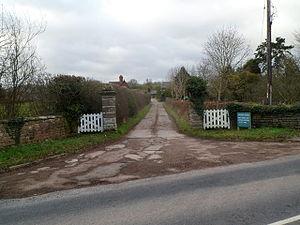
Empire est le deuxième album studio du groupe britannique de rock indépendant Kasabian sorti le 28 août 2006 sur le label Sony Music Entertainment. Enregistré en quinze jours dans les studios Rockfield au pays de Galles avec le producteur Jim Abbiss, ce disque aux sonorités plus glam rock que le précédent marque le départ de Chris Karloff et l'arrivée de Jay Mehler au sein du groupe. Accompagné de trois singles et globalement bien accueilli par la critique, il entre directement à la première place du classement britannique des ventes d'albums et y obtient un double disque de platine en moins d'un an. Il est aussi disque de platine en Irlande et disque d'or en Australie.
Les studios Rockfield sont un studio d'enregistrement situé près du village de Rockfield, dans le pays de Galles.